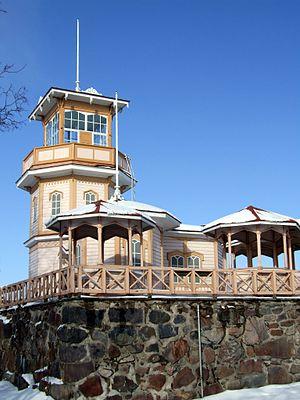
Cette liste regroupe les châteaux et forteresses de Finlande, qui sont au nombre de vingt-trois dont sept en grande partie restaurés.